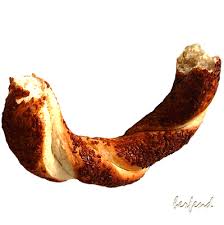
Yemek: simit